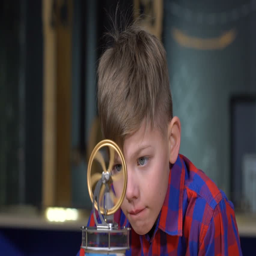
the boy looks at the working engine .